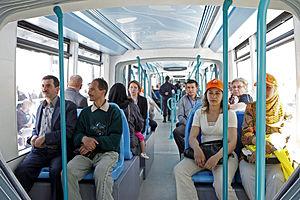
Le tramway d'Alger, est un réseau de tramway qui dessert l'agglomération d'Alger, capitale de l'Algérie. En 2015, il comprend une ligne de 23,2 km avec 38 stations reliant Les Fusillés et Dergana.
La wilaya d'Alger est une subdivision administrative algérienne située dans l'Algérois. Son chef-lieu est Alger.